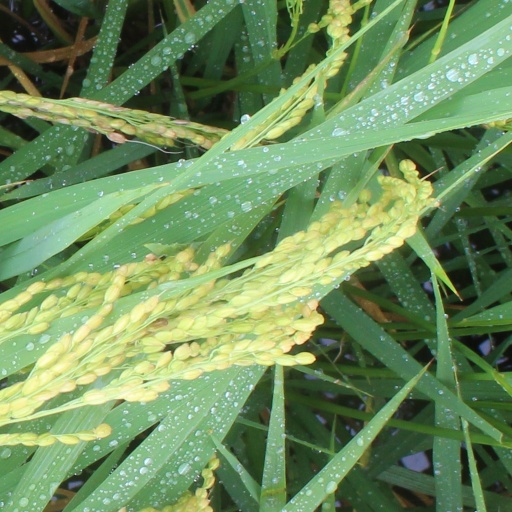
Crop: rice